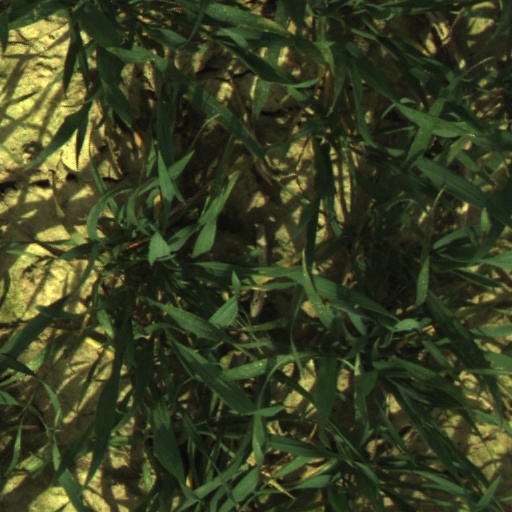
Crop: wheat